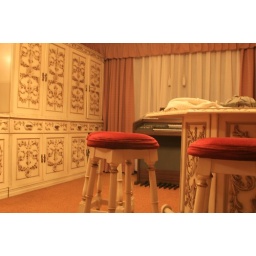
this is a fully functional kitchen in the porno house